Kdybych byl tátou

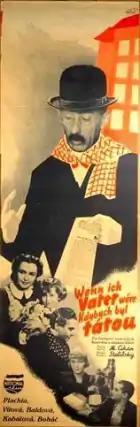

Kdybych byl tátou is a 1939 Czechoslovak comedy film, directed by Miroslav Cikán. It stars Jindřich Plachta, Hana Vítová, and Bohunka Nosková.